Maurice Saatchi, Baron Saatchi

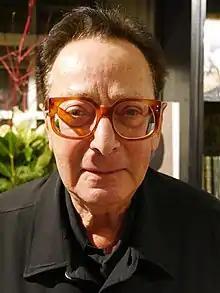
Saatchi in 2022

Maurice Nathan Saatchi, Baron Saatchi (born 21 June 1946) is a British businessman, and with his brother, Charles, co-founder of the advertising agencies Saatchi & Saatchi and M&C Saatchi.